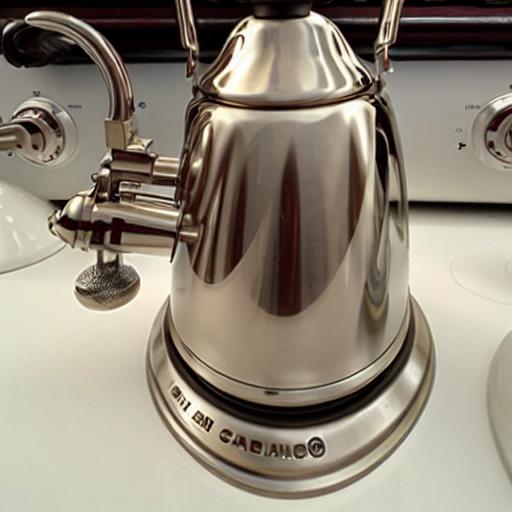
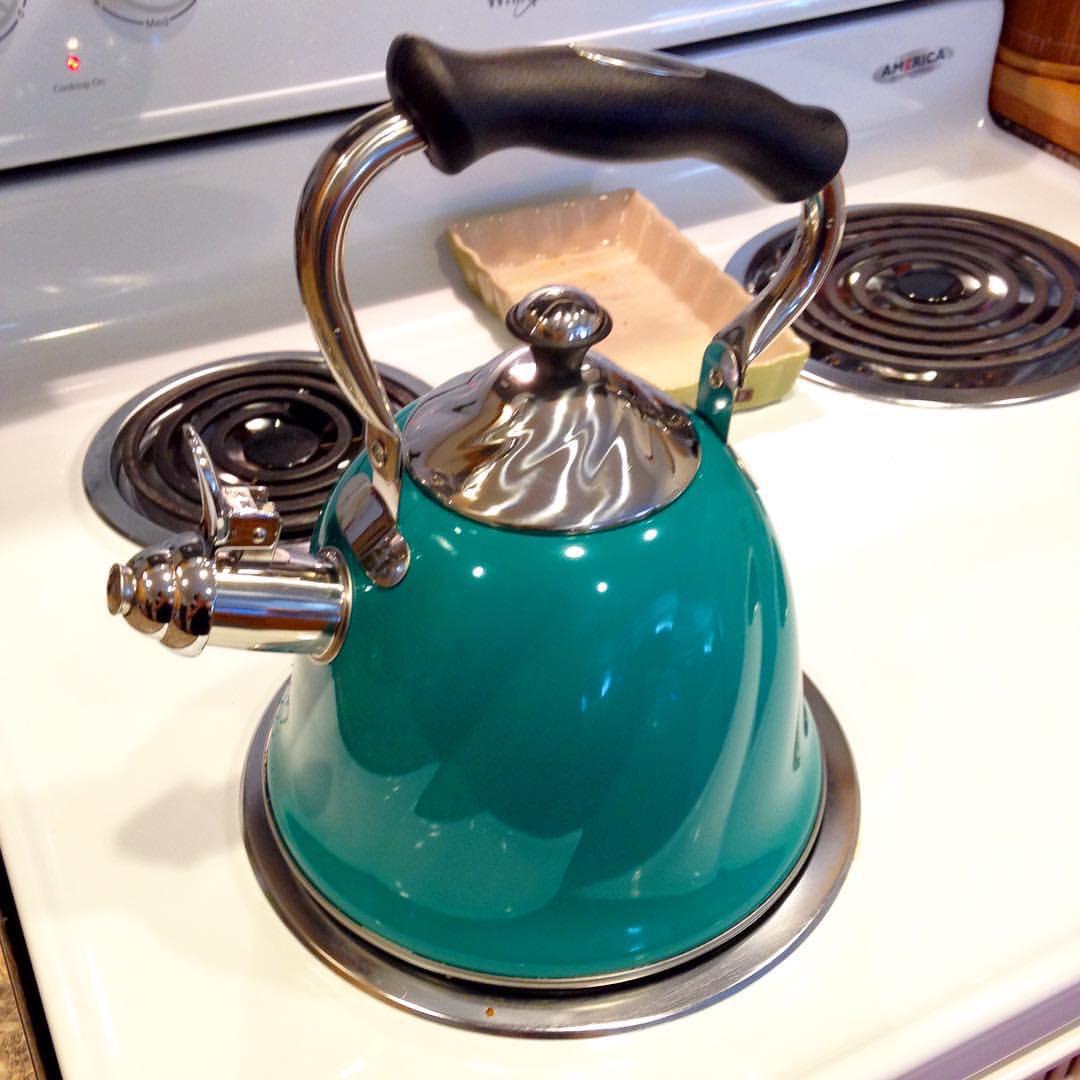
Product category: items_kettle
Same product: no